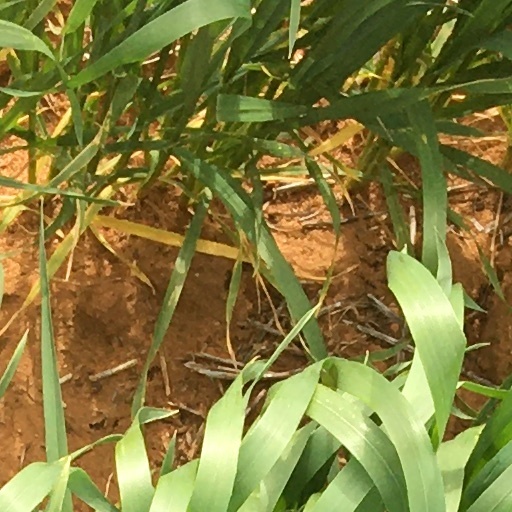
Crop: wheat